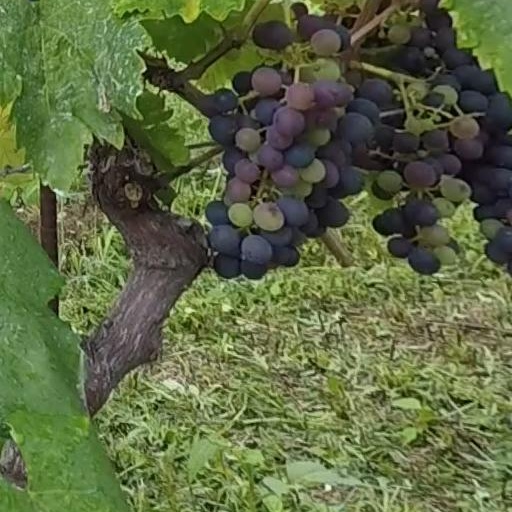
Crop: grape